Wallops Flight Facility Launch Area 3

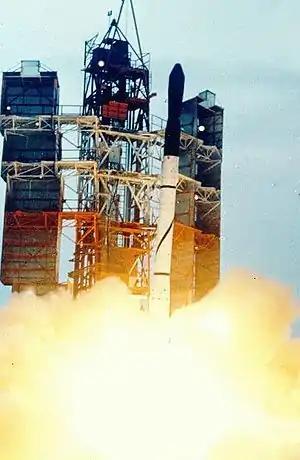
Launch of a Scout X-1 from the original LA-3

Launch Area 3 (LA-3) at the Wallops Flight Facility is a launch complex which was used, mostly by Scout rockets, between 1960 and 1985. Forty-one Scout launches occurred from the complex, making both orbital and suborbital. In addition, four Nike sounding rockets were launched from the complex in 1970.